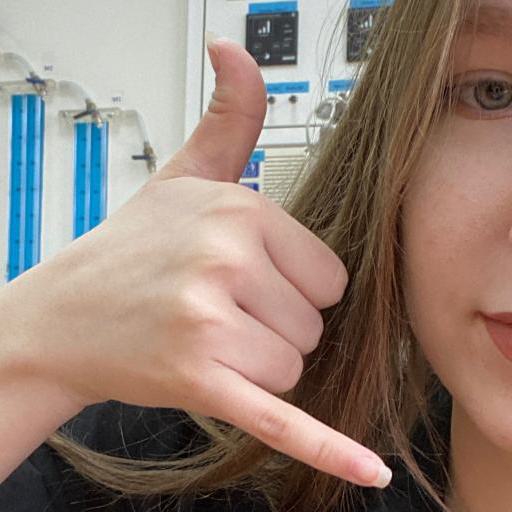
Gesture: call